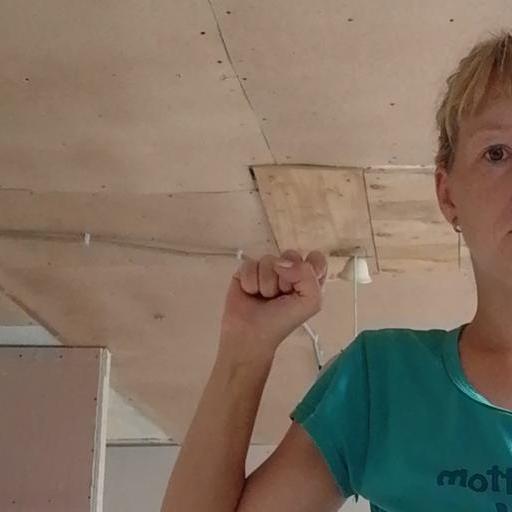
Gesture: fist